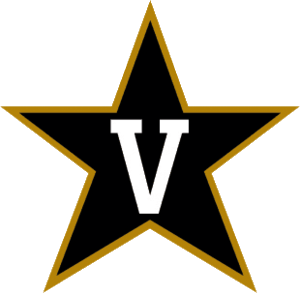
Les Commodores de Vanderbilt sont un club sont un club omnisports universitaire américain qui se réfère aux 16 équipes sportives féminines et masculines qui représentent l'Université Vanderbilt et qui participent aux compétitions organisées par la National Collegiate Athletic Association au sein de sa Division I.